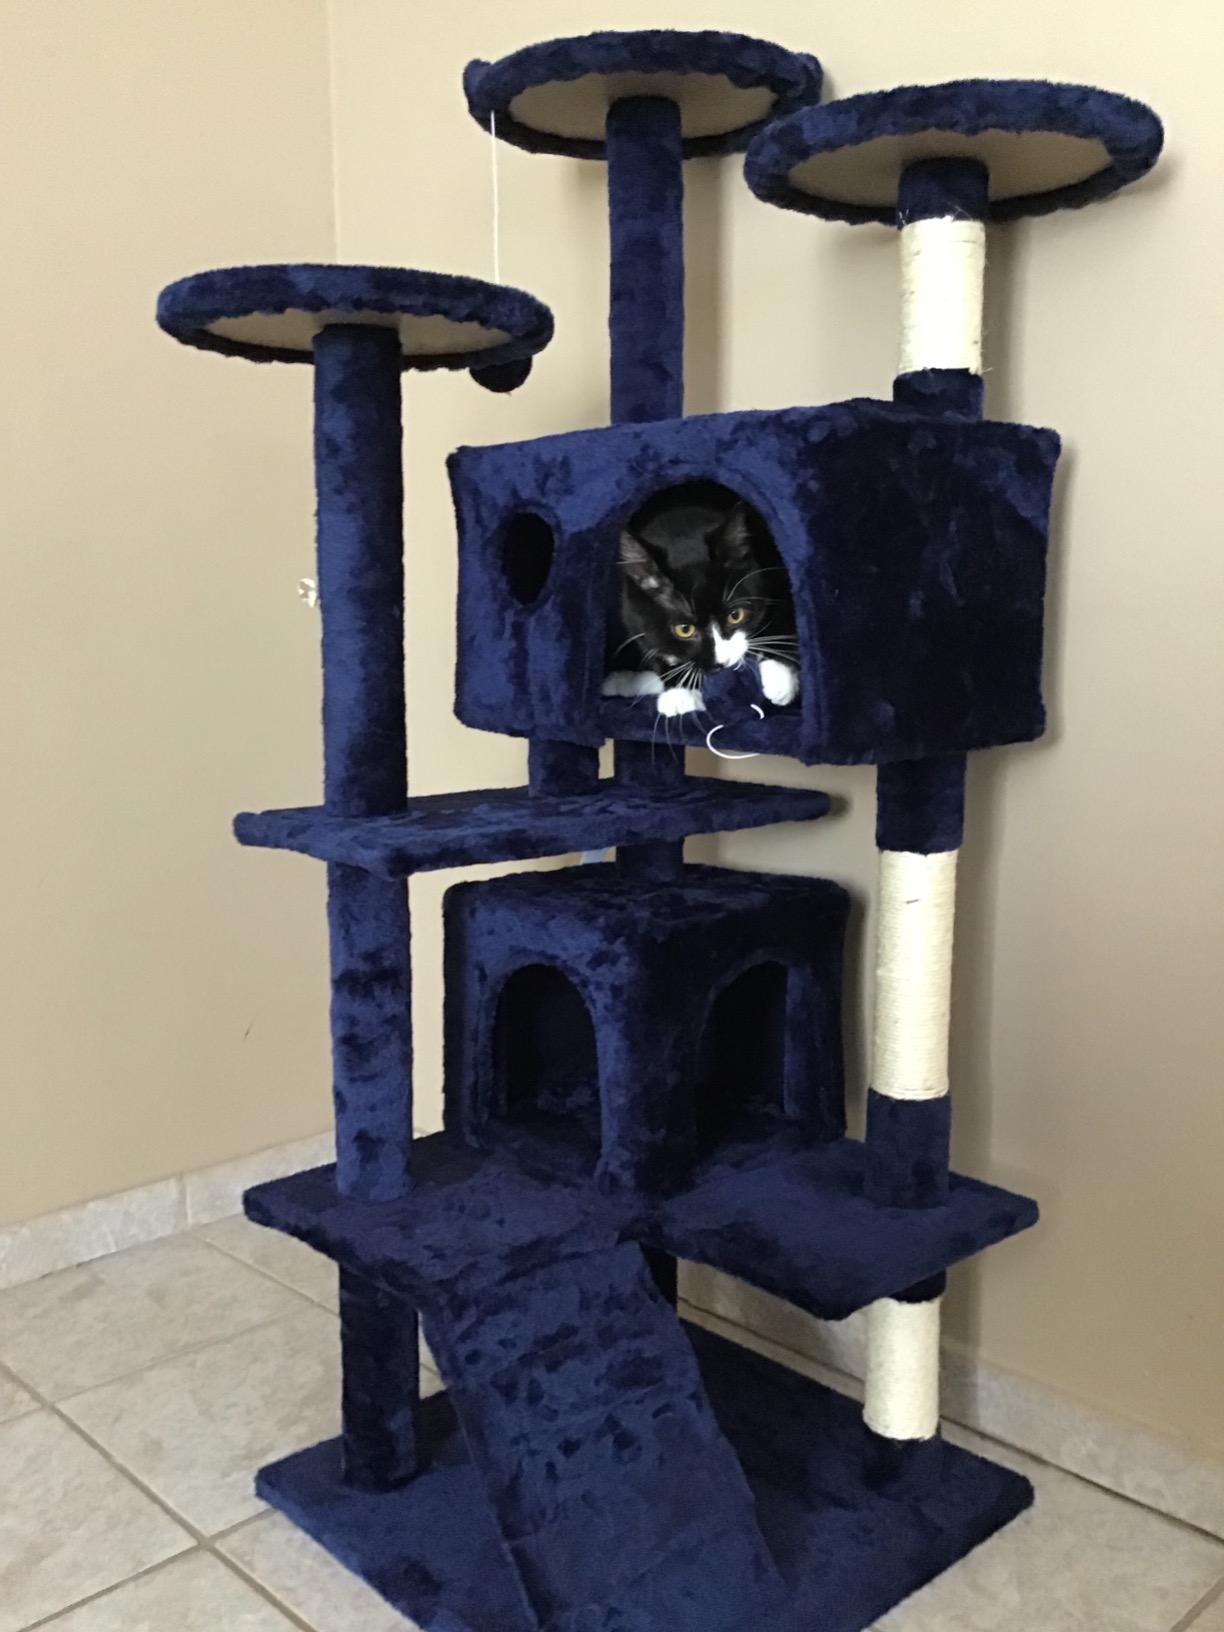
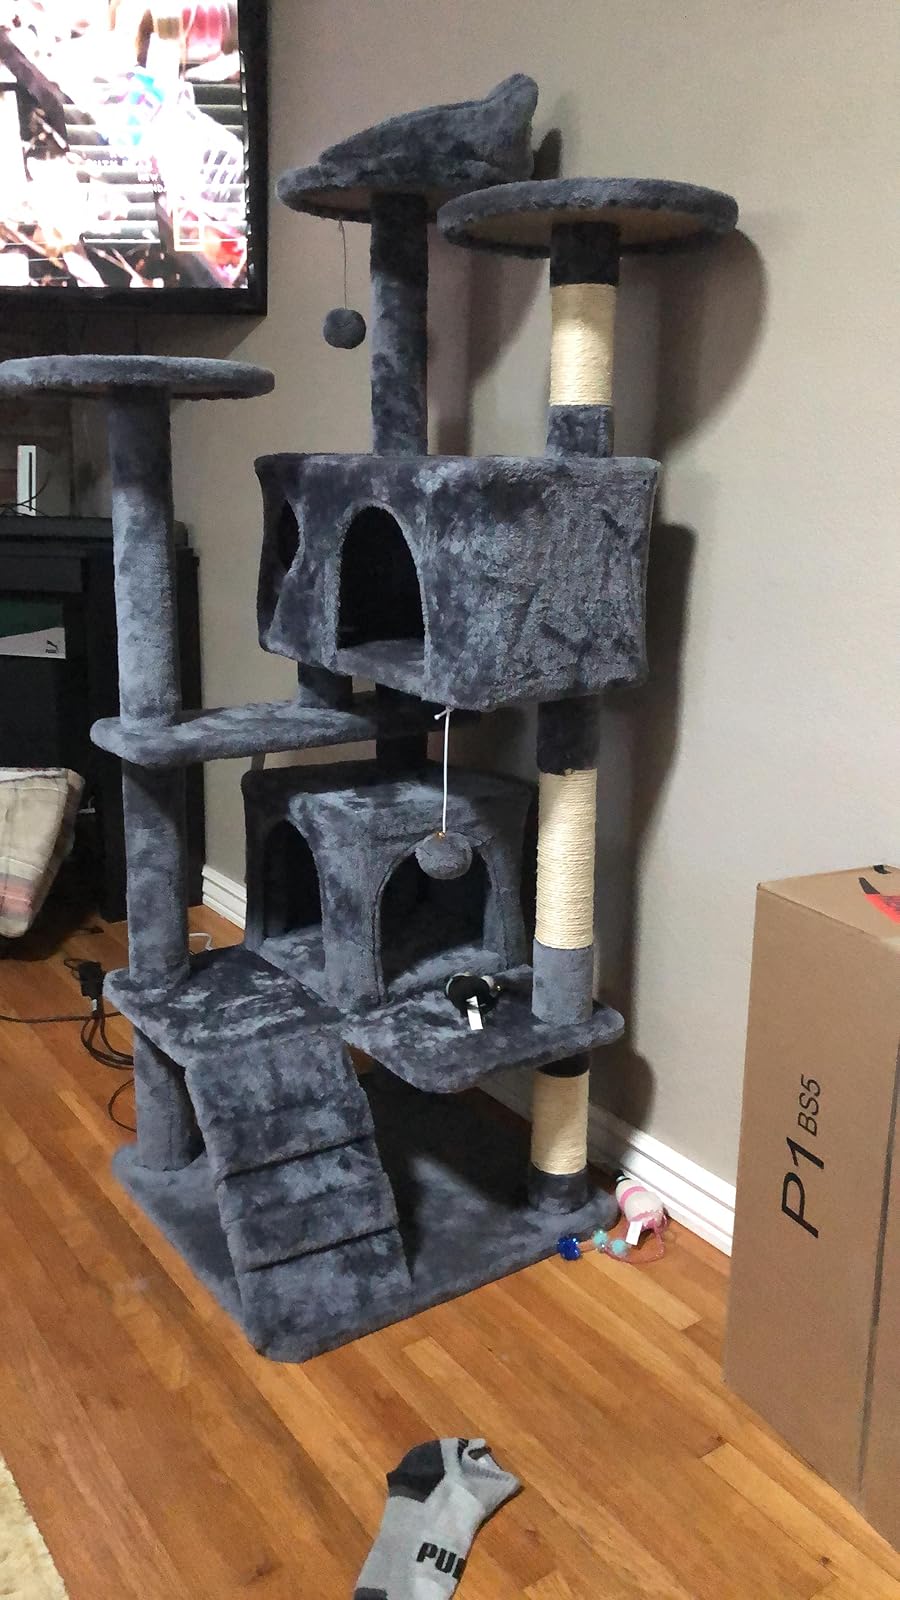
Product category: items_cat tree
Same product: no